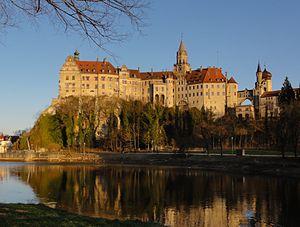
Sigmaringen est une ville située dans le sud de l'Allemagne, dans le land du Bade-Wurtemberg, sur le Danube.